Bear hunting

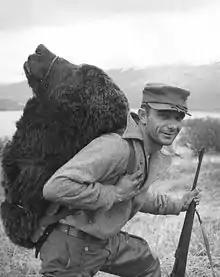
Hunter with a bear's head strapped to his back on the Kodiak Archipelago

Bears have been hunted since prehistoric times for their meat and fur. In addition to being a source of food, in modern times they have been favored by big game hunters due to their size and ferocity. Bear hunting has a vast history throughout Europe and North America, and hunting practices have varied based on location and type of bear.